Jack Nicklaus

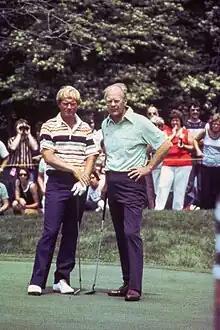
Jack Nicklaus and former President Gerald Ford at 1977 Memorial Tournament pro-am.

The following year, 1977, was also majorless for Nicklaus, but he did achieve four top-10 finishes in the four events inclusive of two second and one third-place finish – this being one shot out of the PGA Championship playoff between Lanny Wadkins and Gene Littler. Despite a brilliant final round 66 at the Masters, he finished second by two shots to Tom Watson. But his subsequent second-place finish behind Watson at the Open Championship at Turnberry created headlines around the world. In a one-on-one battle dubbed the "Duel in the Sun", Nicklaus shot 65–66 in the final two rounds, only to be beaten by Watson, who scored 65-65. This event marked the first time 270 was broken in a major championship, and the third-place finisher Hubert Green scored 279. Nicklaus would later say: